Roman cursive

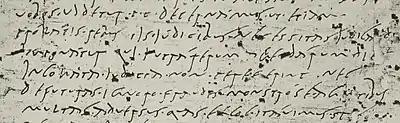
Old Roman cursive handwriting from the reign of Claudius (41 to 54 AD), with every "i longum" transcribed as "j": ...uobis · ujdetur · p[atres] · c[onscripti] · decernámus · ut · etiam prólátis · rebus ijs · júdicibus · necessitas · júdicandi jmponátur quj · jntrá rerum · agendárum · dies jncoháta · judicia · non · peregerint · nec defuturas · ignoro · fraudes · monstróse · agentibus multas · aduersus · quas · excogitáuimus · spero...

Old Roman cursive, also called majuscule cursive and capitalis cursive, was the everyday form of handwriting used for writing letters, by merchants writing business accounts, by schoolchildren learning the Latin alphabet, and even by emperors issuing commands. A more formal style of writing was based on Roman square capitals, but cursive was used for quicker, informal writing. Most inscriptions at Pompeii, conserved due to being buried in a volcanic eruption in AD 79, are written in this script.